Mahatma Gandhi

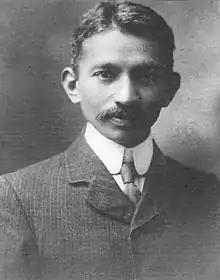
Gandhi photographed in South Africa (1909)

During the Boer War, Gandhi volunteered in 1900 to form a group of stretcher-bearers as the Natal Indian Ambulance Corps. According to Arthur Herman, Gandhi wanted to disprove the British colonial stereotype that Hindus were not fit for "manly" activities involving danger and exertion, unlike the Muslim "martial races." Gandhi raised 1,100 Indian volunteers to support British combat troops against the Boers. They were trained and medically certified to serve on the front lines. They were auxiliaries at the Battle of Colenso to a White volunteer ambulance corps. At the Battle of Spion Kop, Gandhi and his bearers moved to the front line and had to carry wounded soldiers for miles to a field hospital since the terrain was too rough for the ambulances. Gandhi and 37 other Indians received the Queen's South Africa Medal.